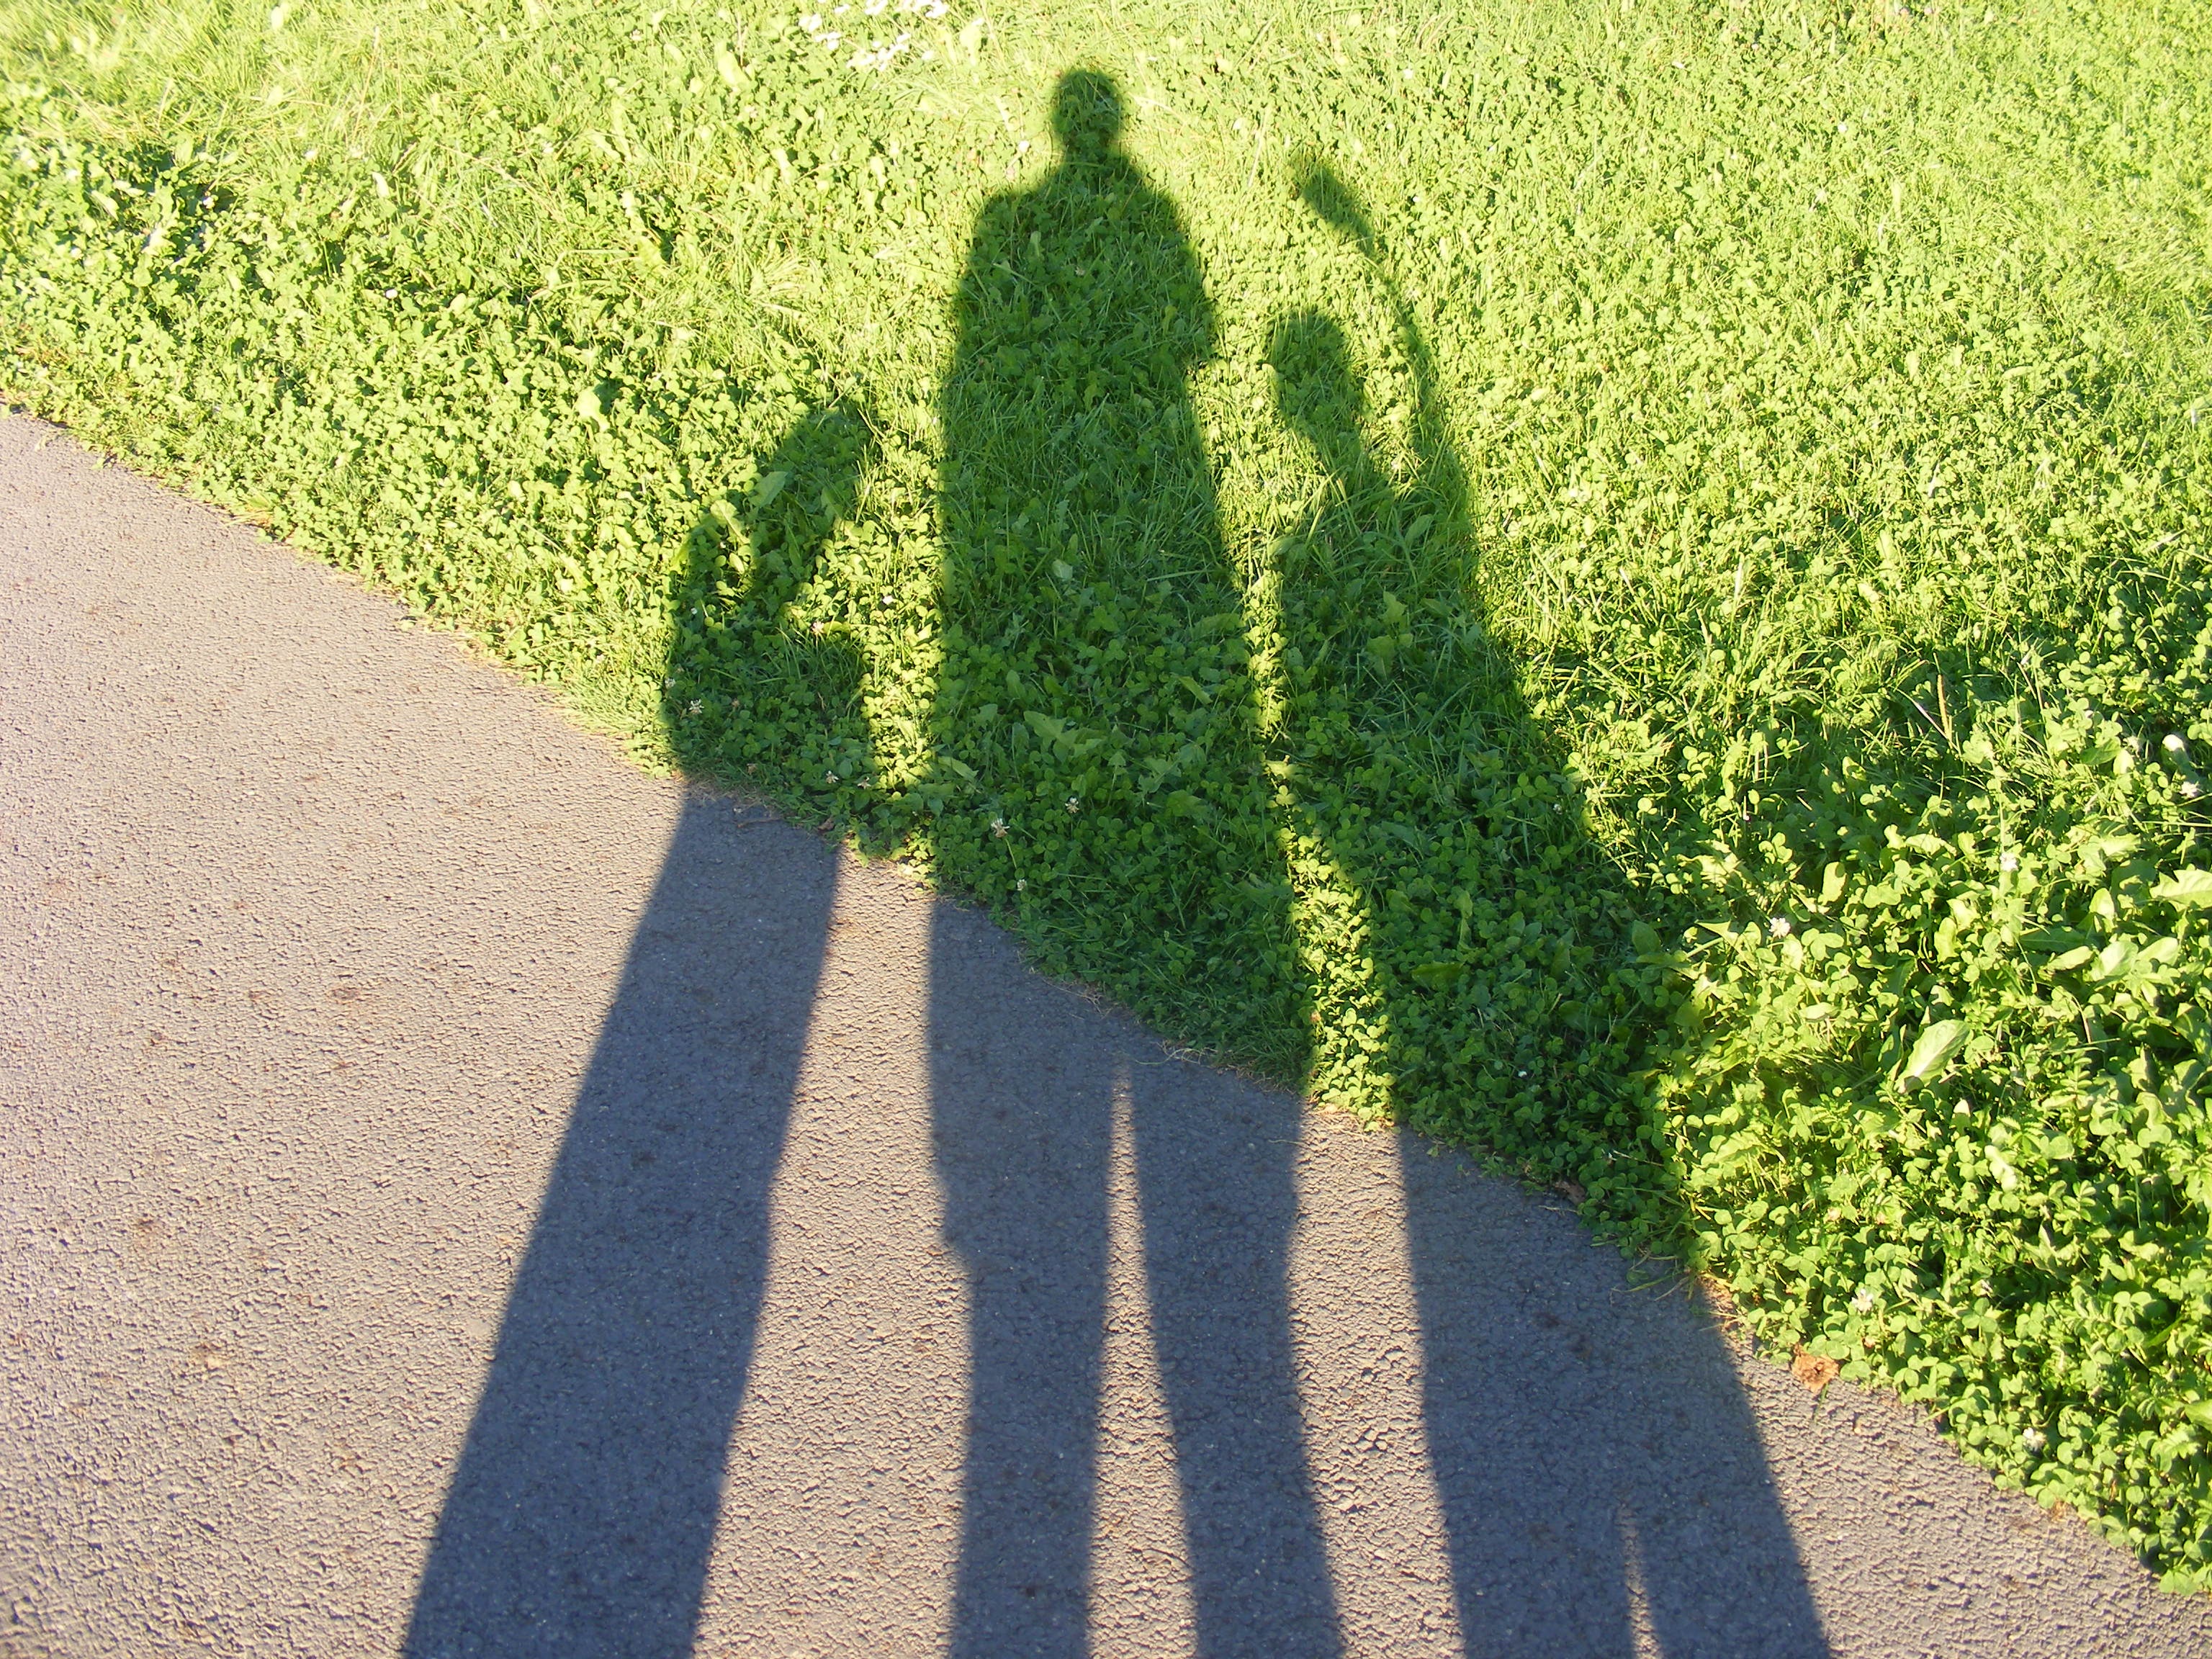
landscape, nature, path, grass, plant, field, lawn, flower, asphalt, green, crop, soil, agriculture, family, children, shrub, shading, brassica, flooring, road surface, grass family